G. E. Lowman

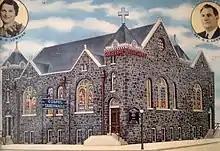
Rev. and Mrs. G.E. Lowman and the Tabernacle in a mid-1930s print, distributed to the radio audience

The Tabernacle broadcasts eventually reached coast-to-coast in the U.S., including such high-powered, Class 1-A clear channel radio stations as WABC in New York City, WLS in Chicago, and WBT in Charlotte, North Carolina. Worldwide, the program was broadcast on major medium wave and shortwave stations in Europe, Asia, Africa, and Australia, originated by flagship station WBAL (AM). By the late 1930s, the "Pittsburgh Post-Gazette" said of Rev. Lowman, "the noted radio evangelist and founder of the Baltimore Gospel Tabernacle ... is well-known to Pittsburghers inasmuch as his forceful sermons are transmitted here from the Baltimore Tabernacle". In August 1941, WNOX (now WNML) in Knoxville, Tennessee, began carrying the broadcast, which it advertised as "inspiring and timely messages by one of America's religious leaders", but six months later a controversy ensued when the radio station refused to broadcast a sermon in which Rev. Lowman mentioned the word "fornication", prompting protests from disappointed listeners. When the program debuted on WELI in New Haven, Connecticut, in 1940, a radio columnist for the "New Haven Register" described the broadcasts as "one of America's most unique and varied religious programs, conducted by Rev. G. E. Lowman, a noted preacher who takes for his topics timely and interesting subjects that are up-to-the moment".